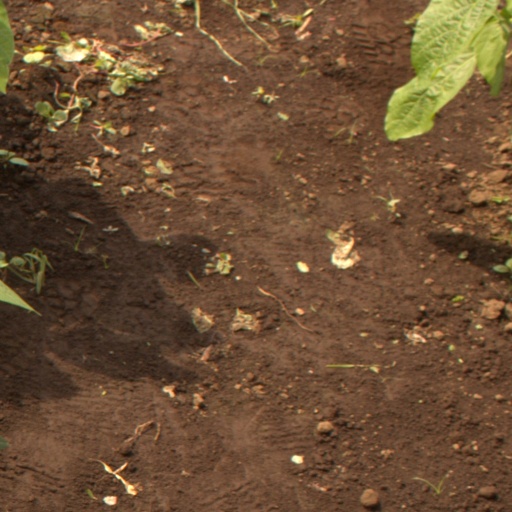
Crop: soybean